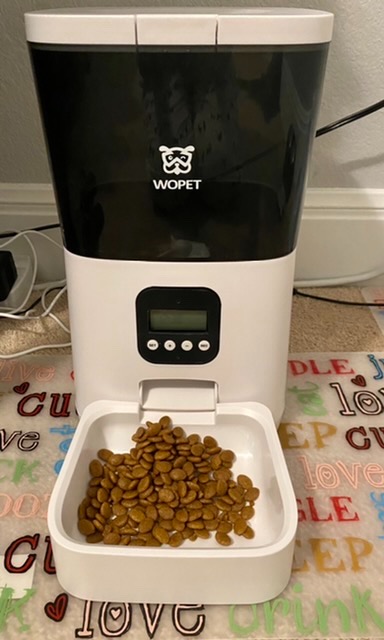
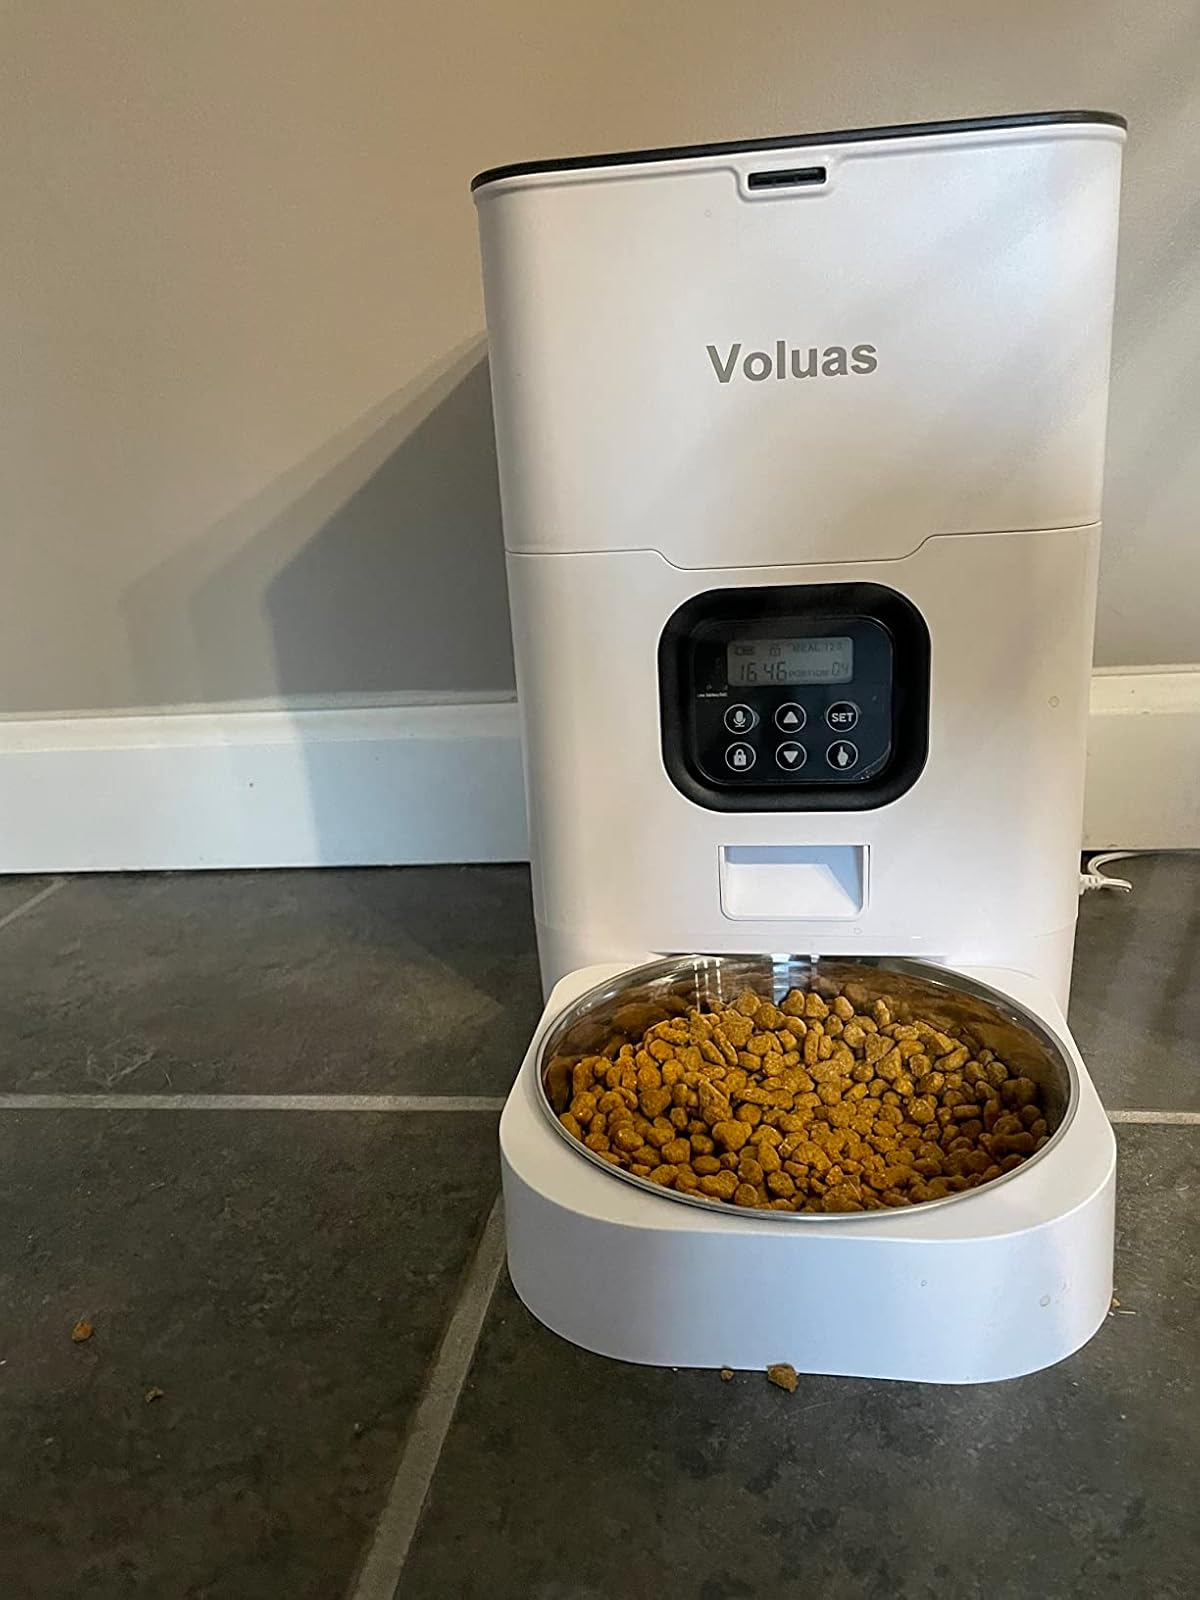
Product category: items_feeder
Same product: no